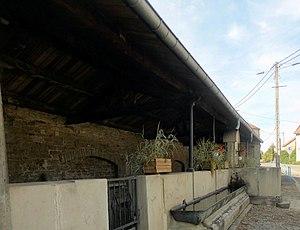
Lavoir de Grattery
Grattery est une commune française située dans le département de la Haute-Saône, en région Bourgogne-Franche-Comté.